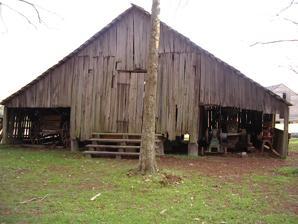
Building: Stoker House
Country: United States of America
Year built: 1848
Historic houe in Louisiana, United States United States historic place Stoker House U.S. National Register of Historic Places Show map of Louisiana Show map of the United States Location Natchitoches Highway ( Louisiana Highway 6 ), near Many, Louisiana Coordinates 31°37′26″N 93°23′07″W / 31.62402°N 93.38518°W / 31.62402; -93.38518 Area less than one acre Built c. 1848 NRHP reference No. 76000975 Added to NRHP June 23, 1976 The Stoker House , or Old Stoker House , in Sabine Parish, Louisiana , northeast of Many, Louisiana , dates from 1848.  It is the oldest house in Sabine Parish still at its original site, and it was listed on the National Register of Historic Places in 1976. The main historic resource is a house originally built as a dog-trot log house built by Riley Stoker and his wife Elizabeth in the late 1840s, built with slave labor .  Riley was one of four sons of Henry Stoker and his wife Nancy Varnell Stoker, who had settled on the land in 1818 and had built a lean-to on the listed property, which is less than one acre in area.  Henry and Nancy had acquired a large number of acres between Rio Hondo and the Sabine River and had become wealthy. Henry Stoker was one of about 80 first settlers of the original Spanish land grant Rio Hondo lands in Sabine Parish who filed in 1824 for ownership; legal title was finally obtained by descendants only in 1878. After the death of two of his brothers in the American Civil War , Riley probably bought out the interest of his remaining brother, and in any event became owner of all of Henry and Elizabeth's holdings. The original house was 54 by 38 feet (16 m × 12 m) in plan.  It included two log pens each consisting of a 20 by 20 feet (6.1 m × 6.1 m) front room and a smaller back room;  the pens were separated by a breezeway in between. The walls were 4 by 5 inches (10 cm × 13 cm) hewn logs closely fit together and notched/dove-tailed at the corners. It was built upon heavy sills, built of long leaf pine about 18 by 18 inches (0.46 m × 0.46 m) in dimension and 27 feet (8.2 m) in length, set upon stone pilings.  These foundations were, and remain, open to the air. A later renovation sheathed the walls, inside and out, with 1 by 12 inches (2.5 cm × 30.5 cm) boards. The listing includes a second contributing building , a barn. The house is located about 7 miles (11 km) northeast of Many, Louisiana , "on the old San Antonio Trace ." It is located on, and is visible from, the Natchitoches Highway ( Louisiana Highway 6 ). The NRHP nomination was written by Rebecca Stoker Kyle, a fifth generation descendant of Henry and Nancy, who had plans in 1976 to restore the house. The barn, about 50 yards (46 m) west of the house in 1975, was built at approximately the same time, and is also a double-pen structure built of logs notched together. Its sills were hewn from solid oak logs.  The barn was used in support of the property serving as a stagecoach stop.  The barn, and Mrs. Stoker, was noted by architect Frederick Law Olmsted (1822-1903) in his book A Journey Through Texas, or a Saddle Trip on the Southwestern Frontier , published after his 1856-1857 trip. The Stoker Barn was moved from the property and is now on the grounds of the Burden Plantation in Baton Rouge, Louisiana , in East Baton Rouge Parish , in what is now the LSU Rural Life Museum . It was donated by Rebecca Stoker Kyle, her brother James Stoker, and their father Riley Stoker in 1999. One end of the Stoker Barn, at LSU Rural Life Museum, in 2008 References